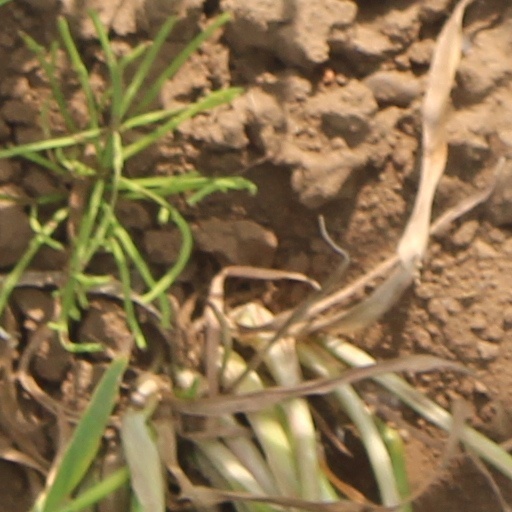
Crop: wheat